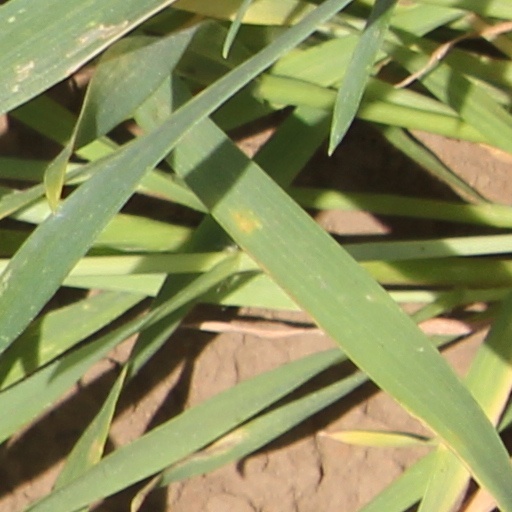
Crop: wheat